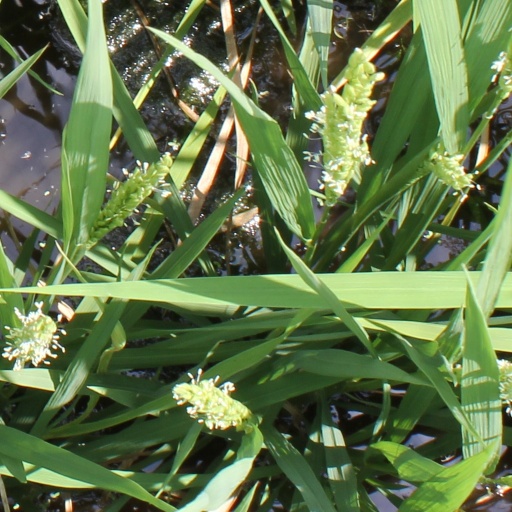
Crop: rice